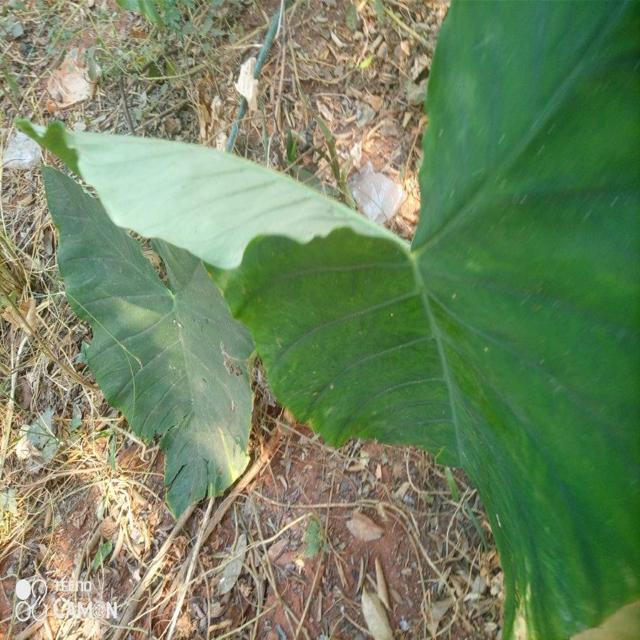
Label: Early_Blight